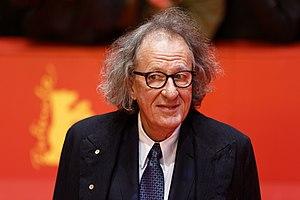
Geoffrey Rush est un acteur australien, né le 6 juillet 1951 à Toowoomba.